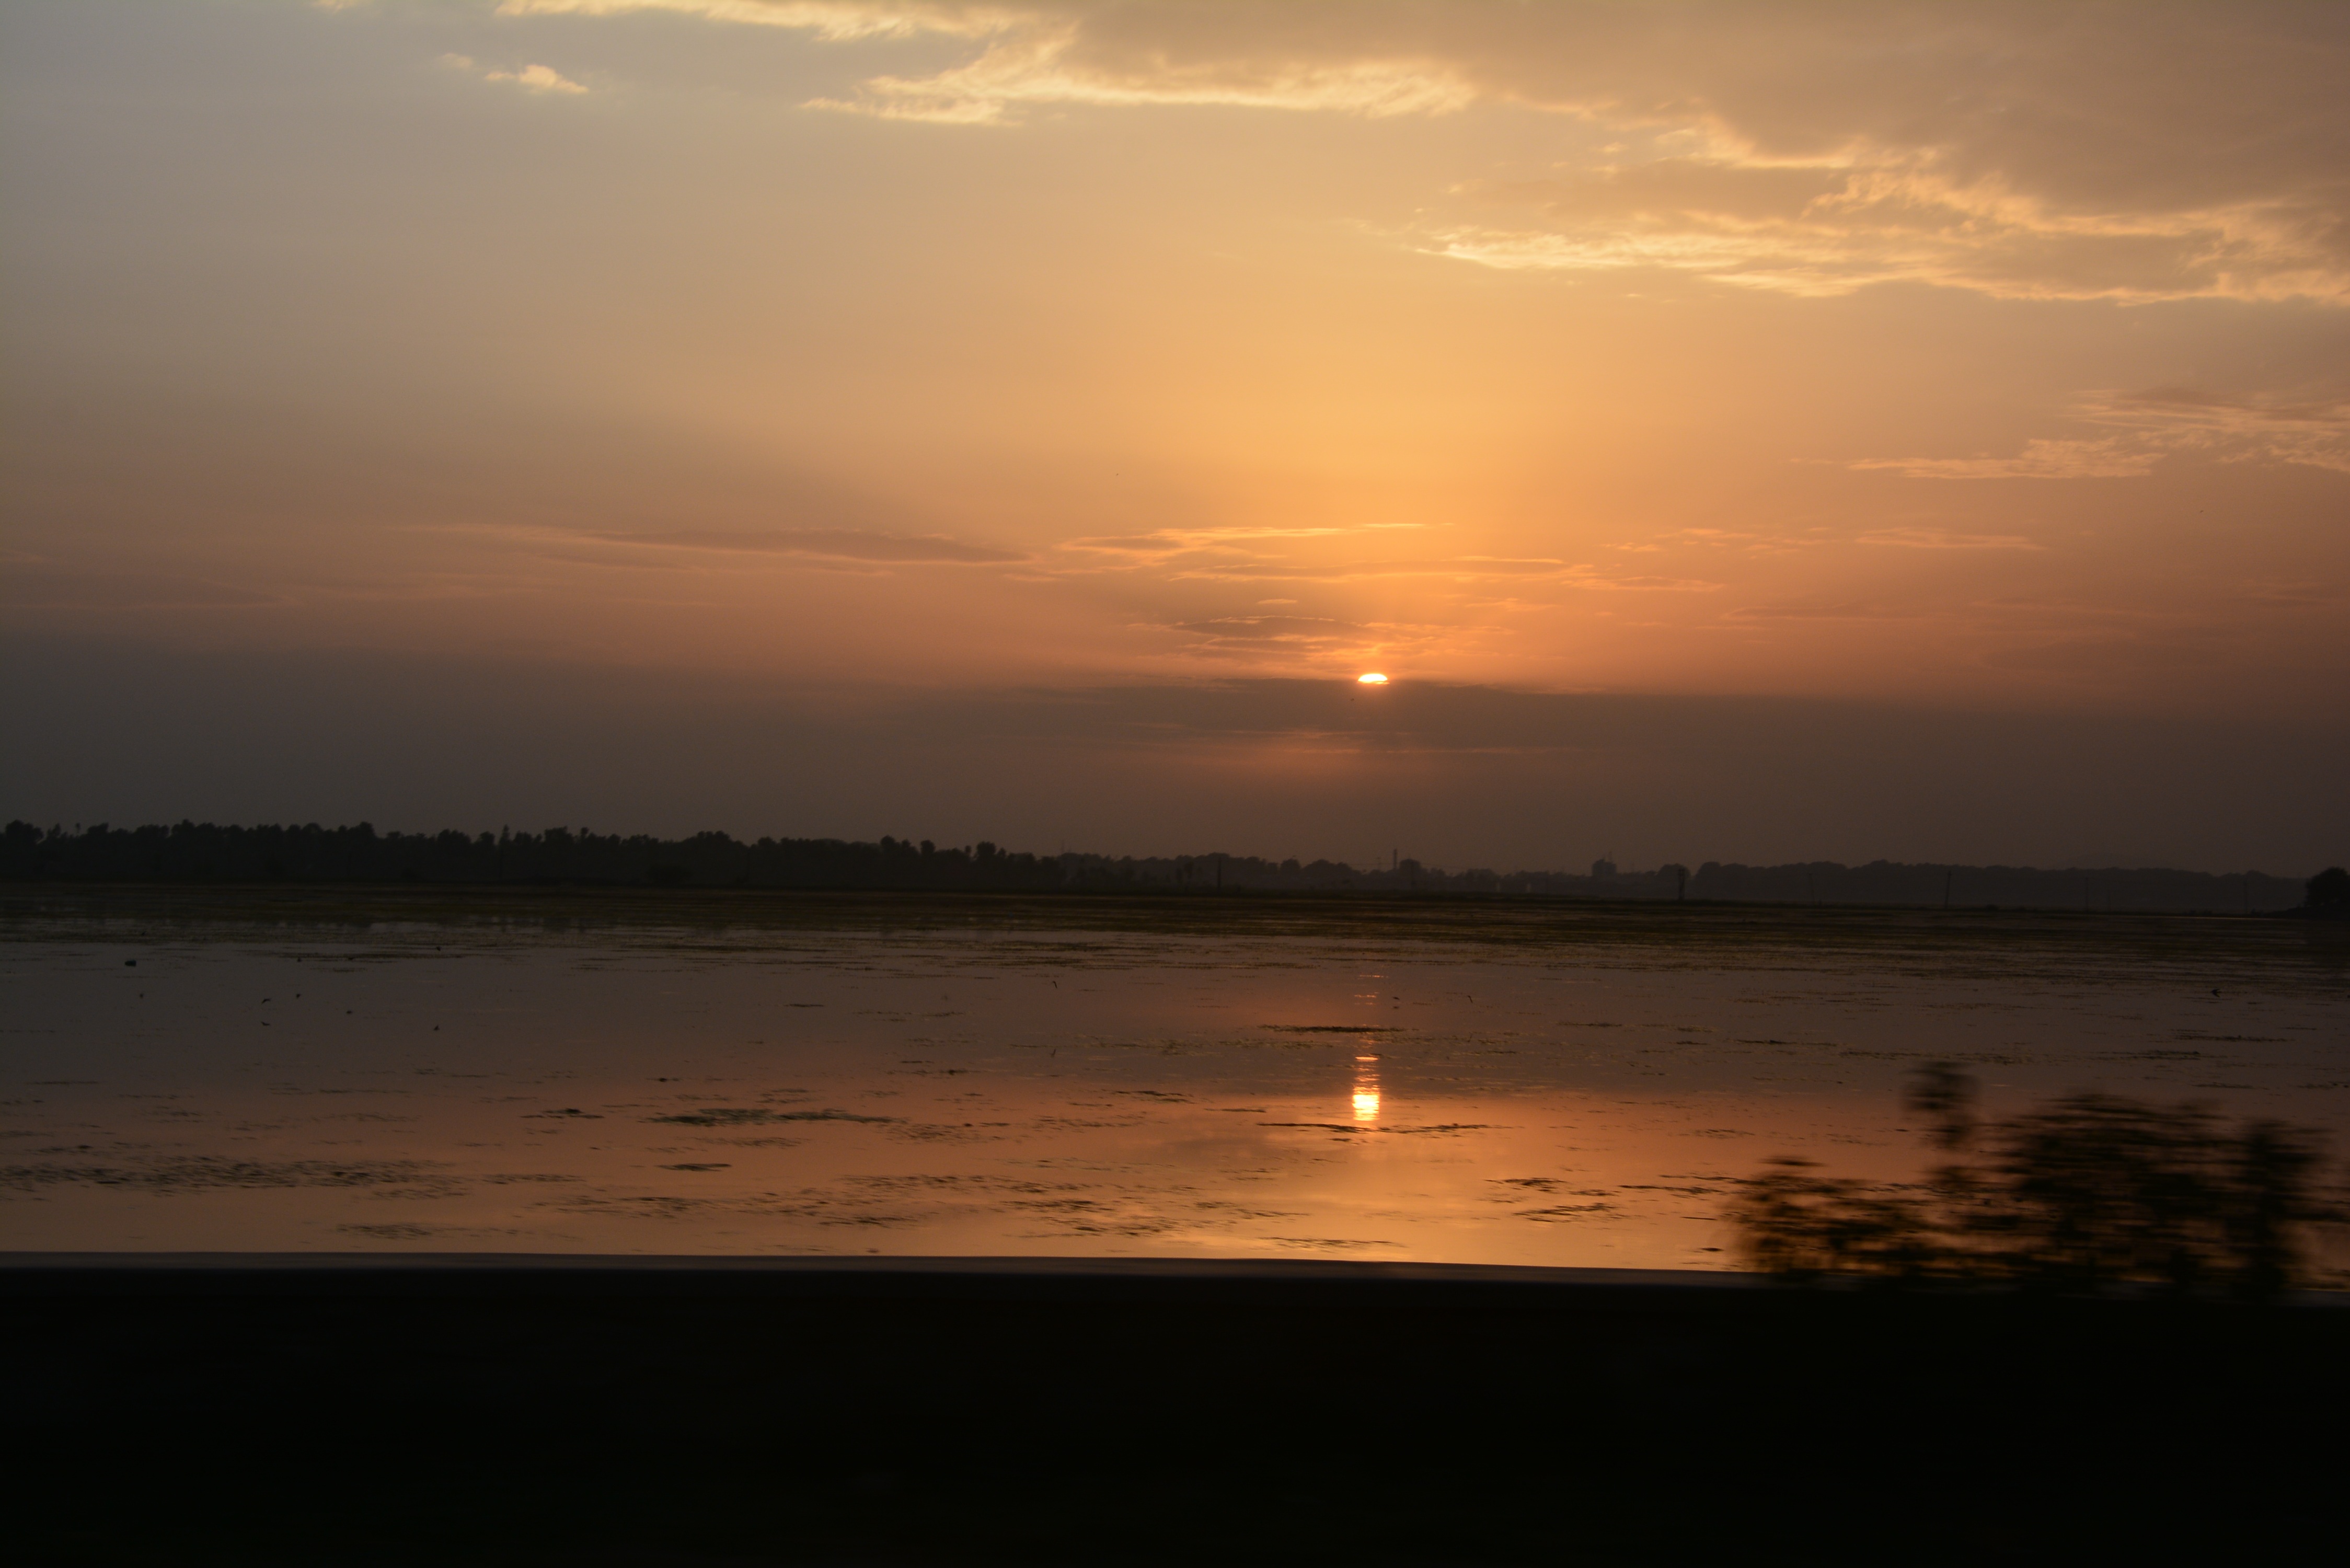
beach, sea, coast, water, ocean, horizon, cloud, sun, sunrise, sunset, boat, sunlight, morning, lake, dawn, dusk, evening, reflection, bay, body of water, india, afterglow, kashmir, dal lake, srinagar